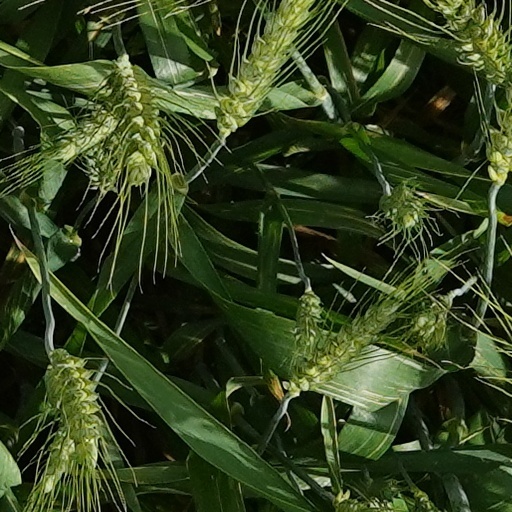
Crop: wheat